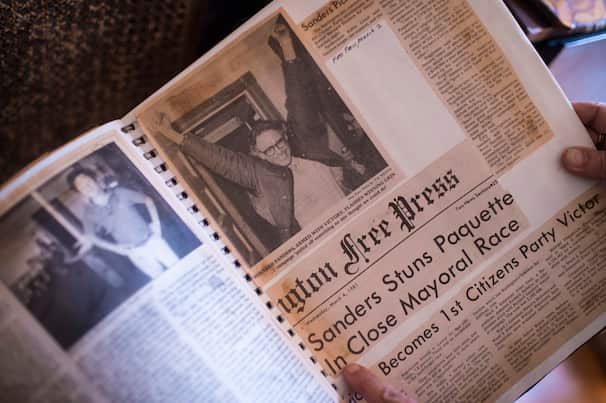
Waste category: paper